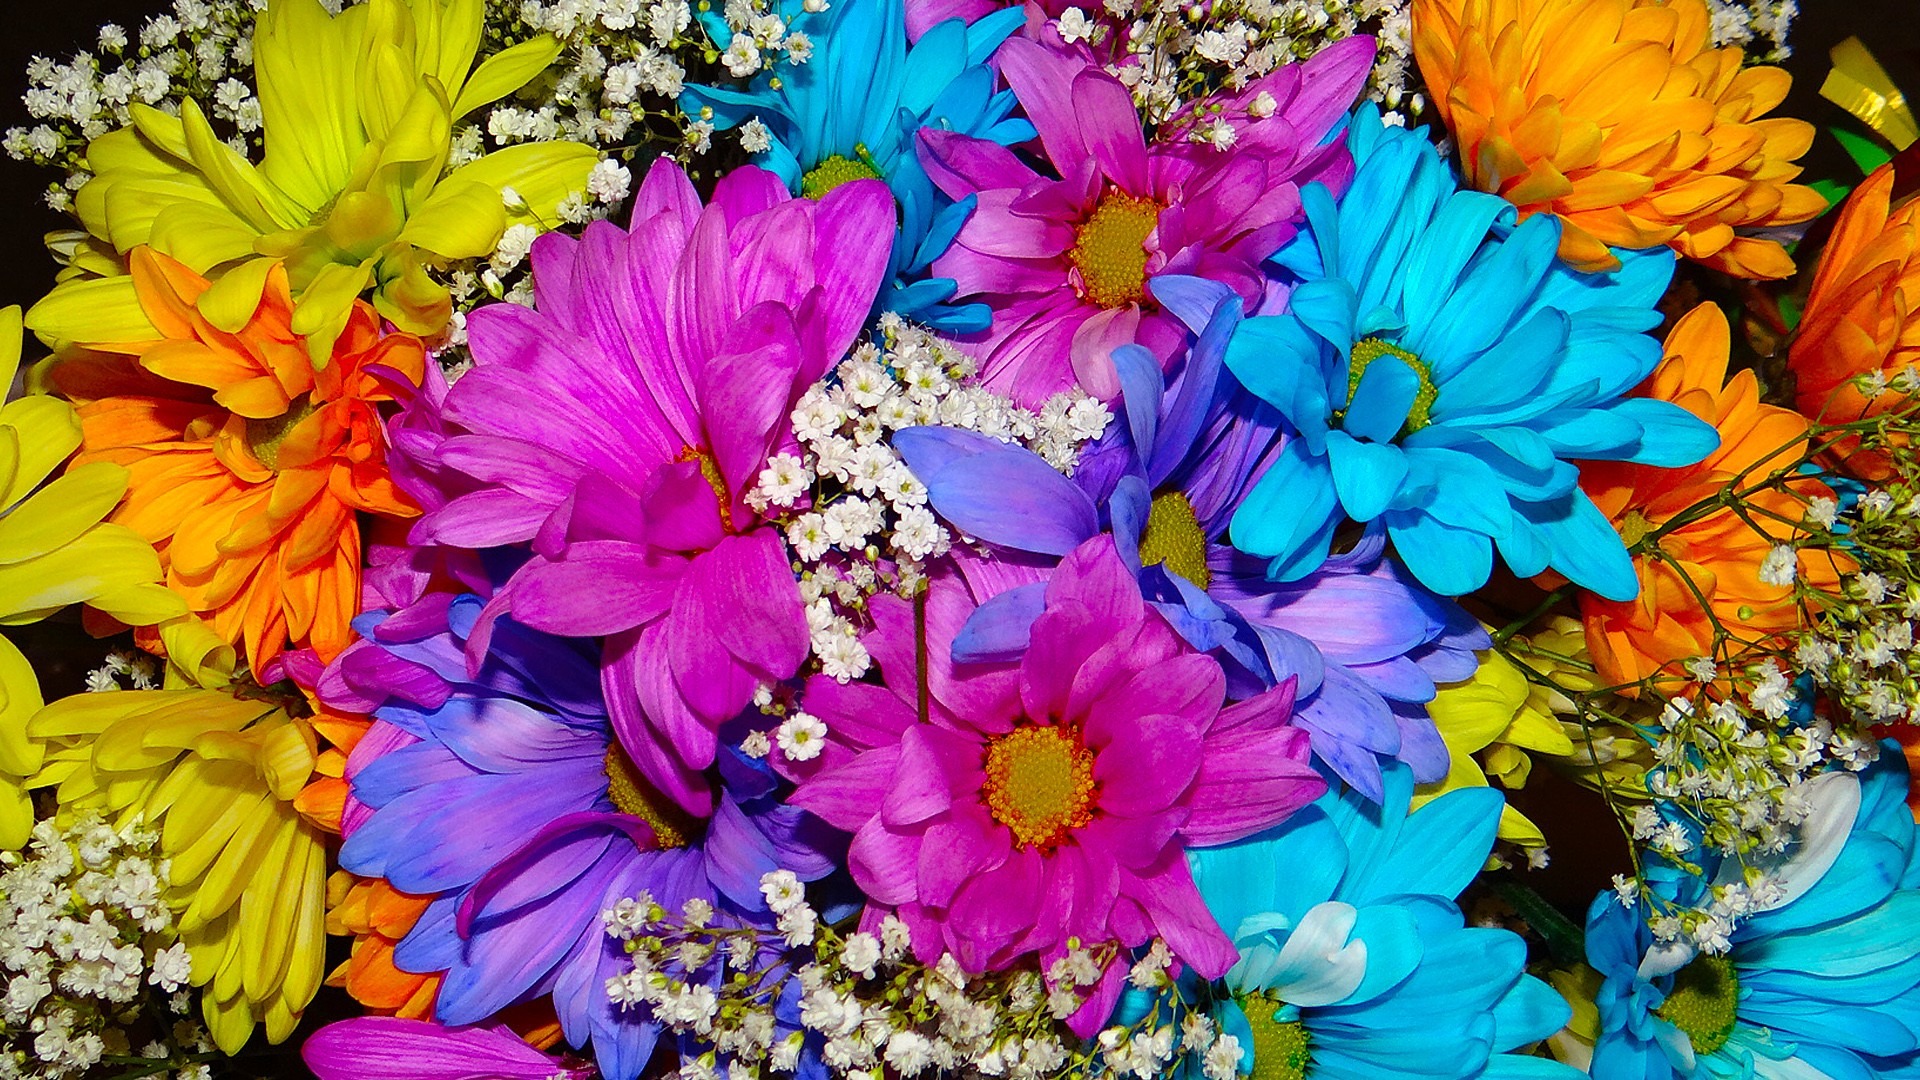
nature, plant, flower, petal, daisy, color, yellow, pink, flora, turquoise, bright, beauty, floristry, flowering plant, flower bouquet, cut flowers, floral design, annual plant, land plant, flower arranging